Littlehampton

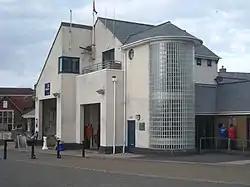
Littlehampton lifeboat station

St Mary's is the Anglican parish church while St Catherine's is the principal Catholic church. In the cemetery, which is on the northern side of the town, lies the grave of Katharine O'Shea ("Kitty O'Shea") (1845–1921), the wife of Charles Stewart Parnell.